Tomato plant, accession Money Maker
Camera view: bottom (45 deg); turntable rotation: 120 degrees
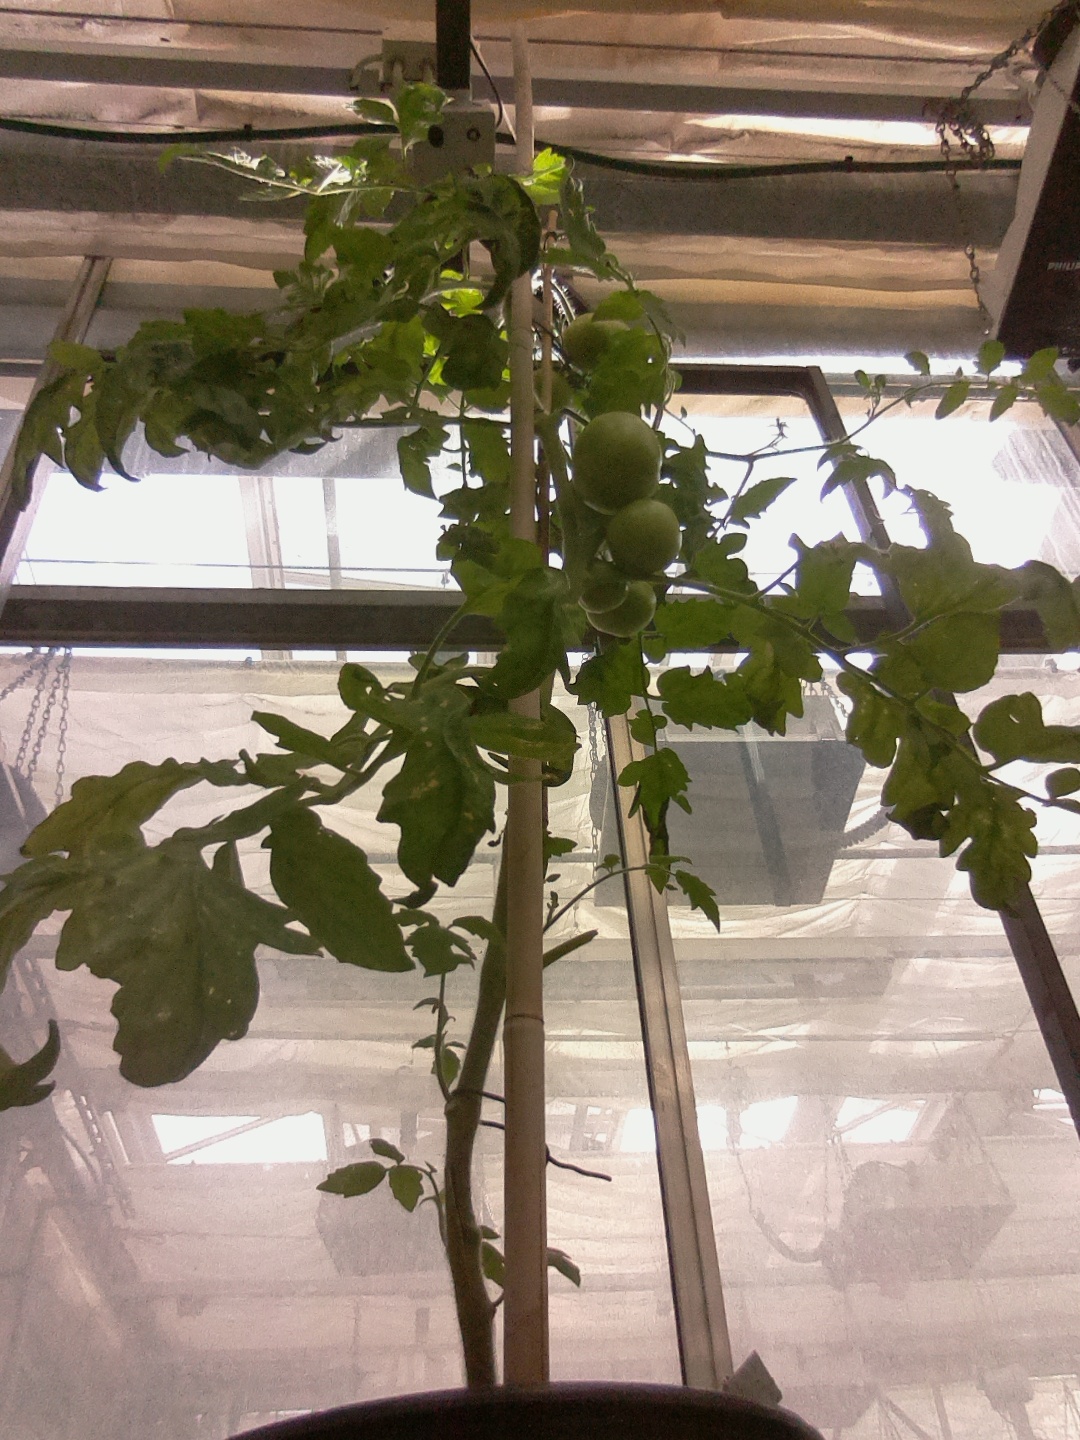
BBCH growth stage 78: 80% -90% of final fruit size